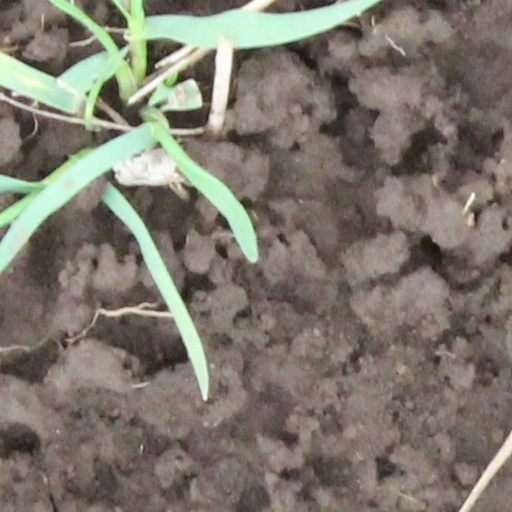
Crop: wheat